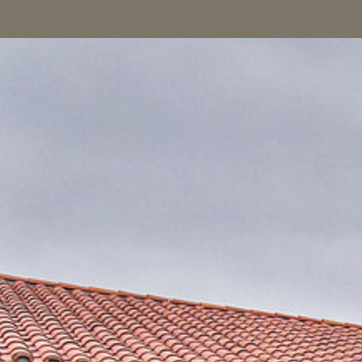
Material: sky